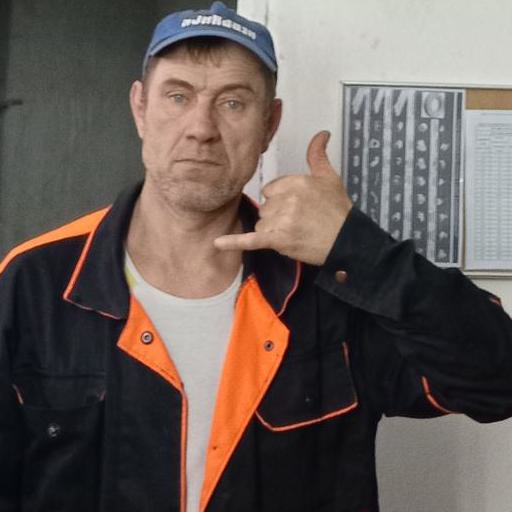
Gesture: call